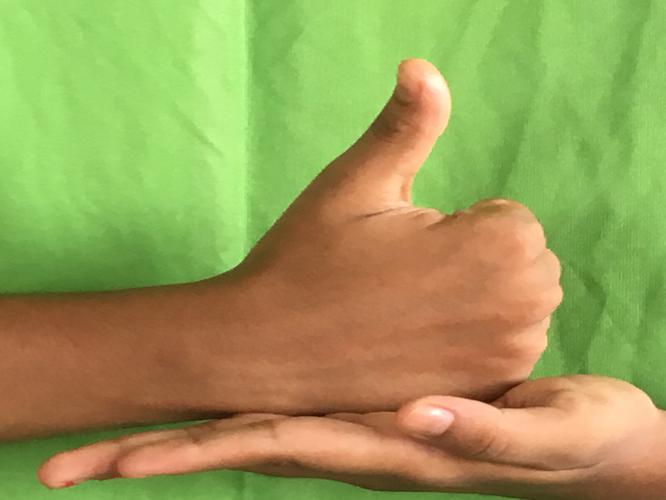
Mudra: Shivalinga
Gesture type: double_hand